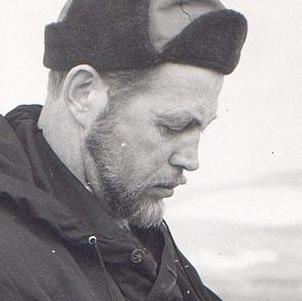
Age: 46